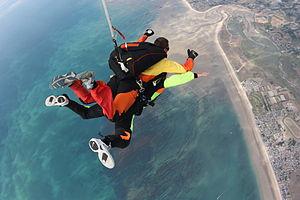
Chute libre vertical l'aérodrome de Bréville sur mer- Granville baie du mont saint-Michel avec Aair parachutisme